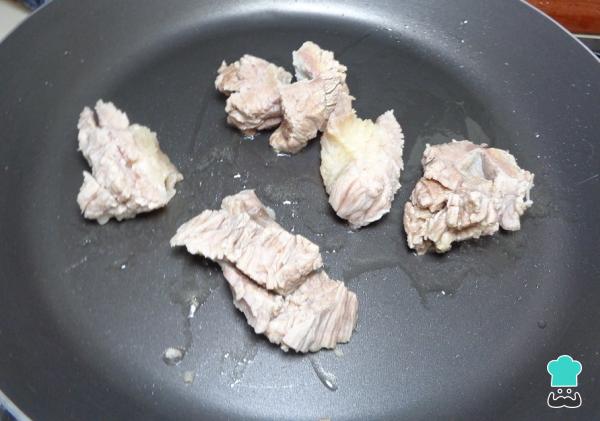
Una vez lista la carne de suadero, la cortamos en trozos grandes y la freímos por 6 minutos en un sartén con aceite previamente calentado, y añadimos una pizca mas de sal.